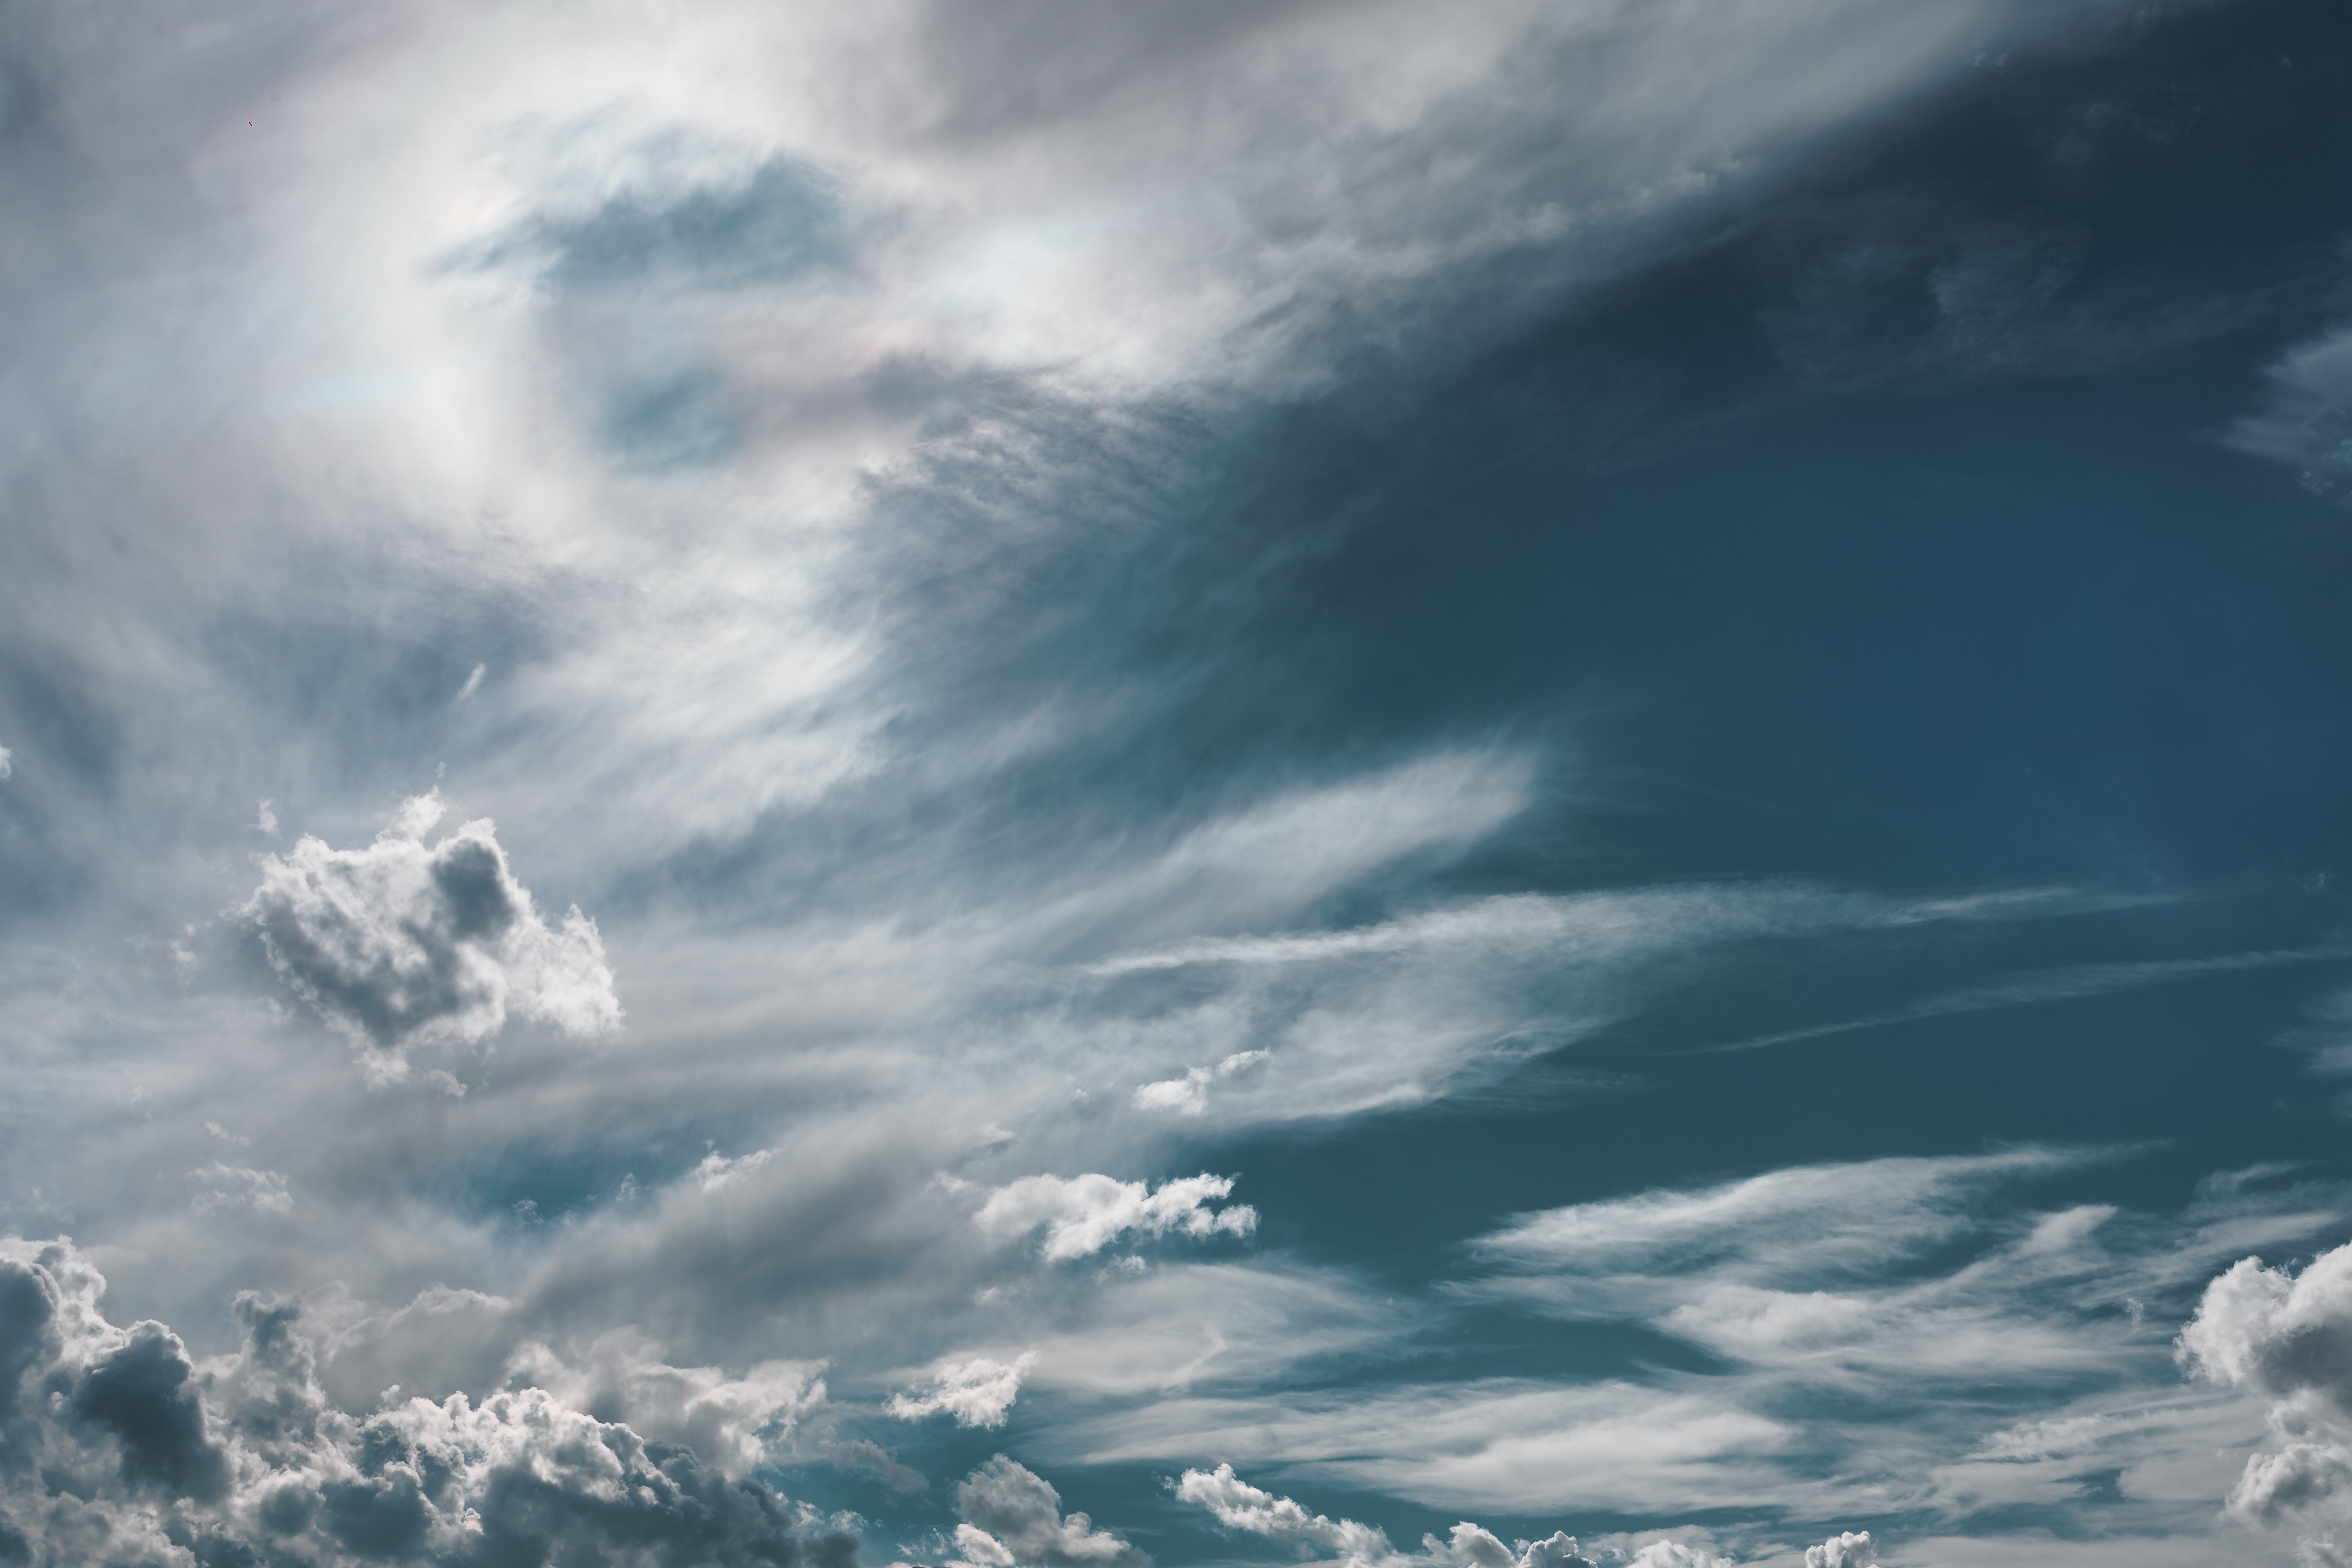
sky, cloud, blue, daytime, atmosphere, cumulus, atmospheric phenomenon, meteorological phenomenon, sunlight, horizon, calm, photography, geological phenomenon, sea, landscape, mountain, space, ocean, wind